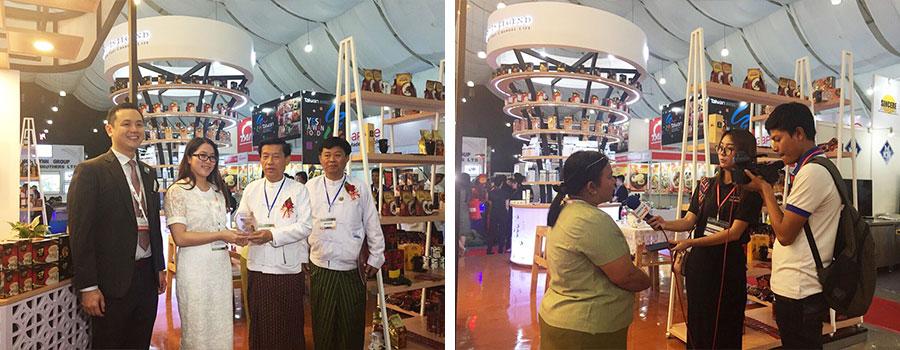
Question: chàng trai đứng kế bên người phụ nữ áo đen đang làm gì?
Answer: đang quay phim người được phỏng vấn